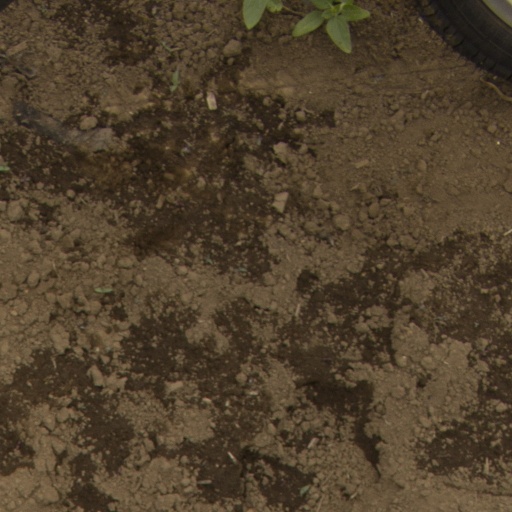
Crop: Jerusalem artichoke